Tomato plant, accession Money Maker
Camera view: bottom (45 deg); turntable rotation: 330 degrees
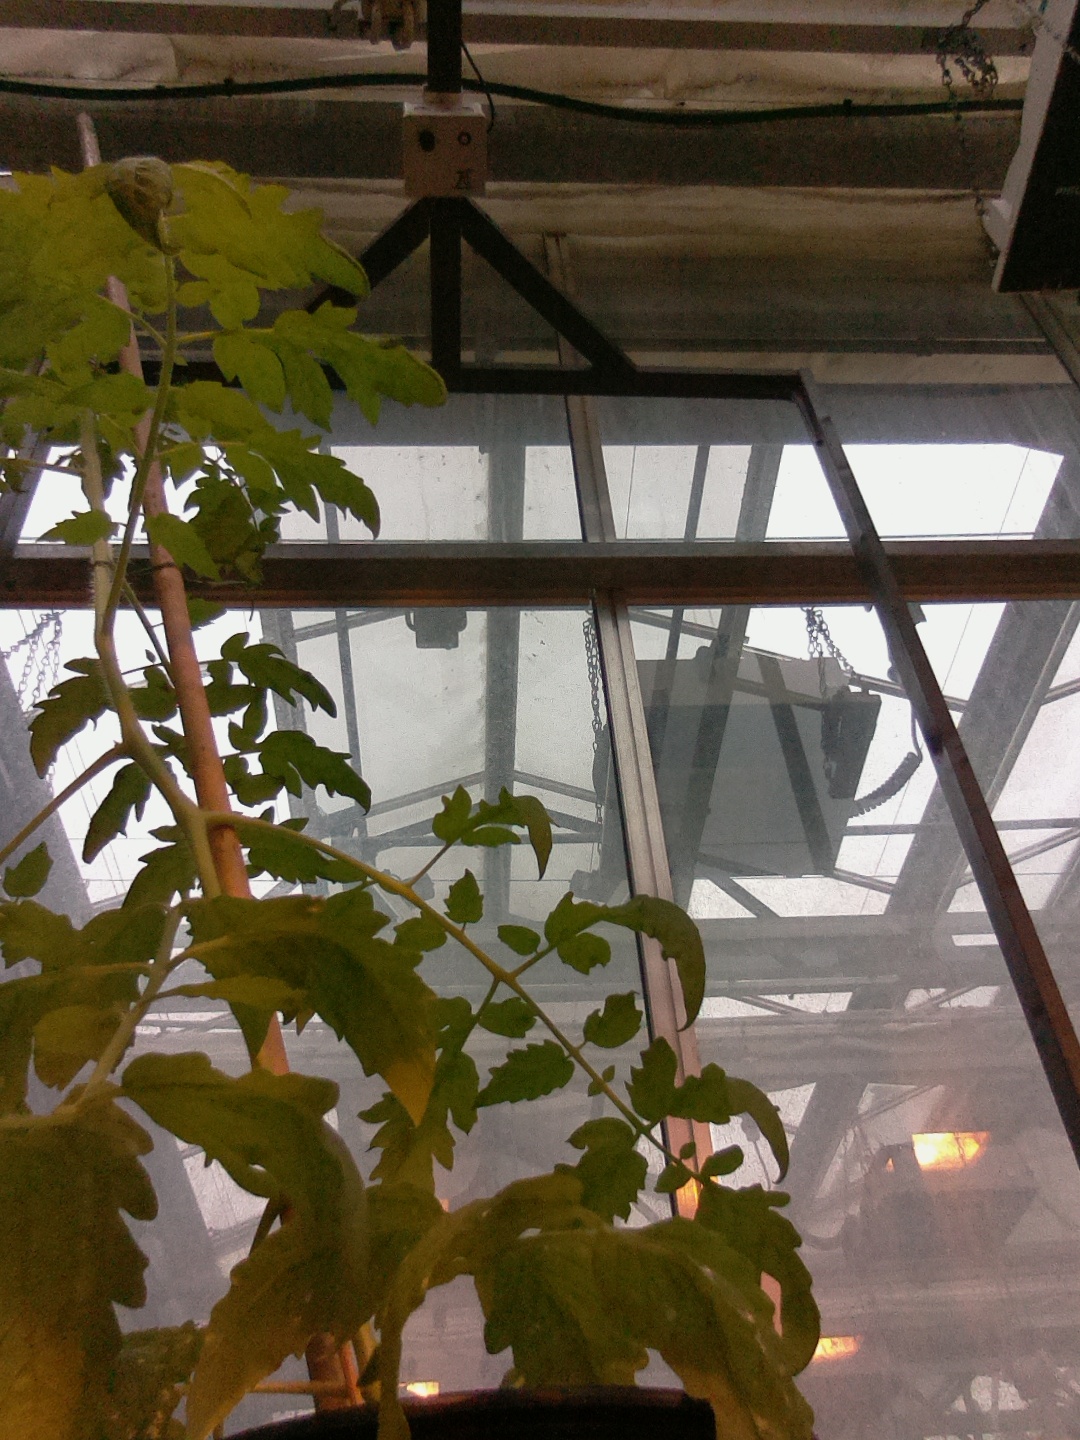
BBCH growth stage 60: First flowers open